Long Buckby

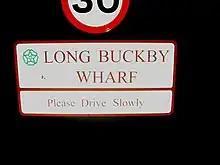
Sign outside Long Buckby Wharf

The A5 road and M1 motorway run a short distance to the west of Long Buckby. The nearest motorway junctions on the M1 are numbers 16 and 18. In addition, the A428 trunk road runs a short distance to the east of Long Buckby.